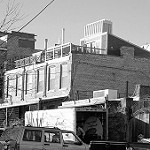
Label: B & W